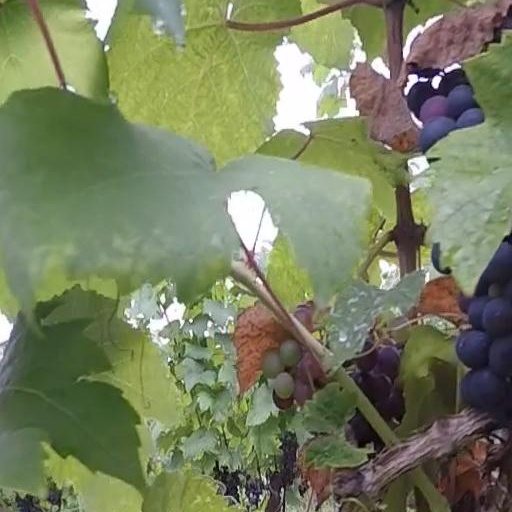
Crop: grape